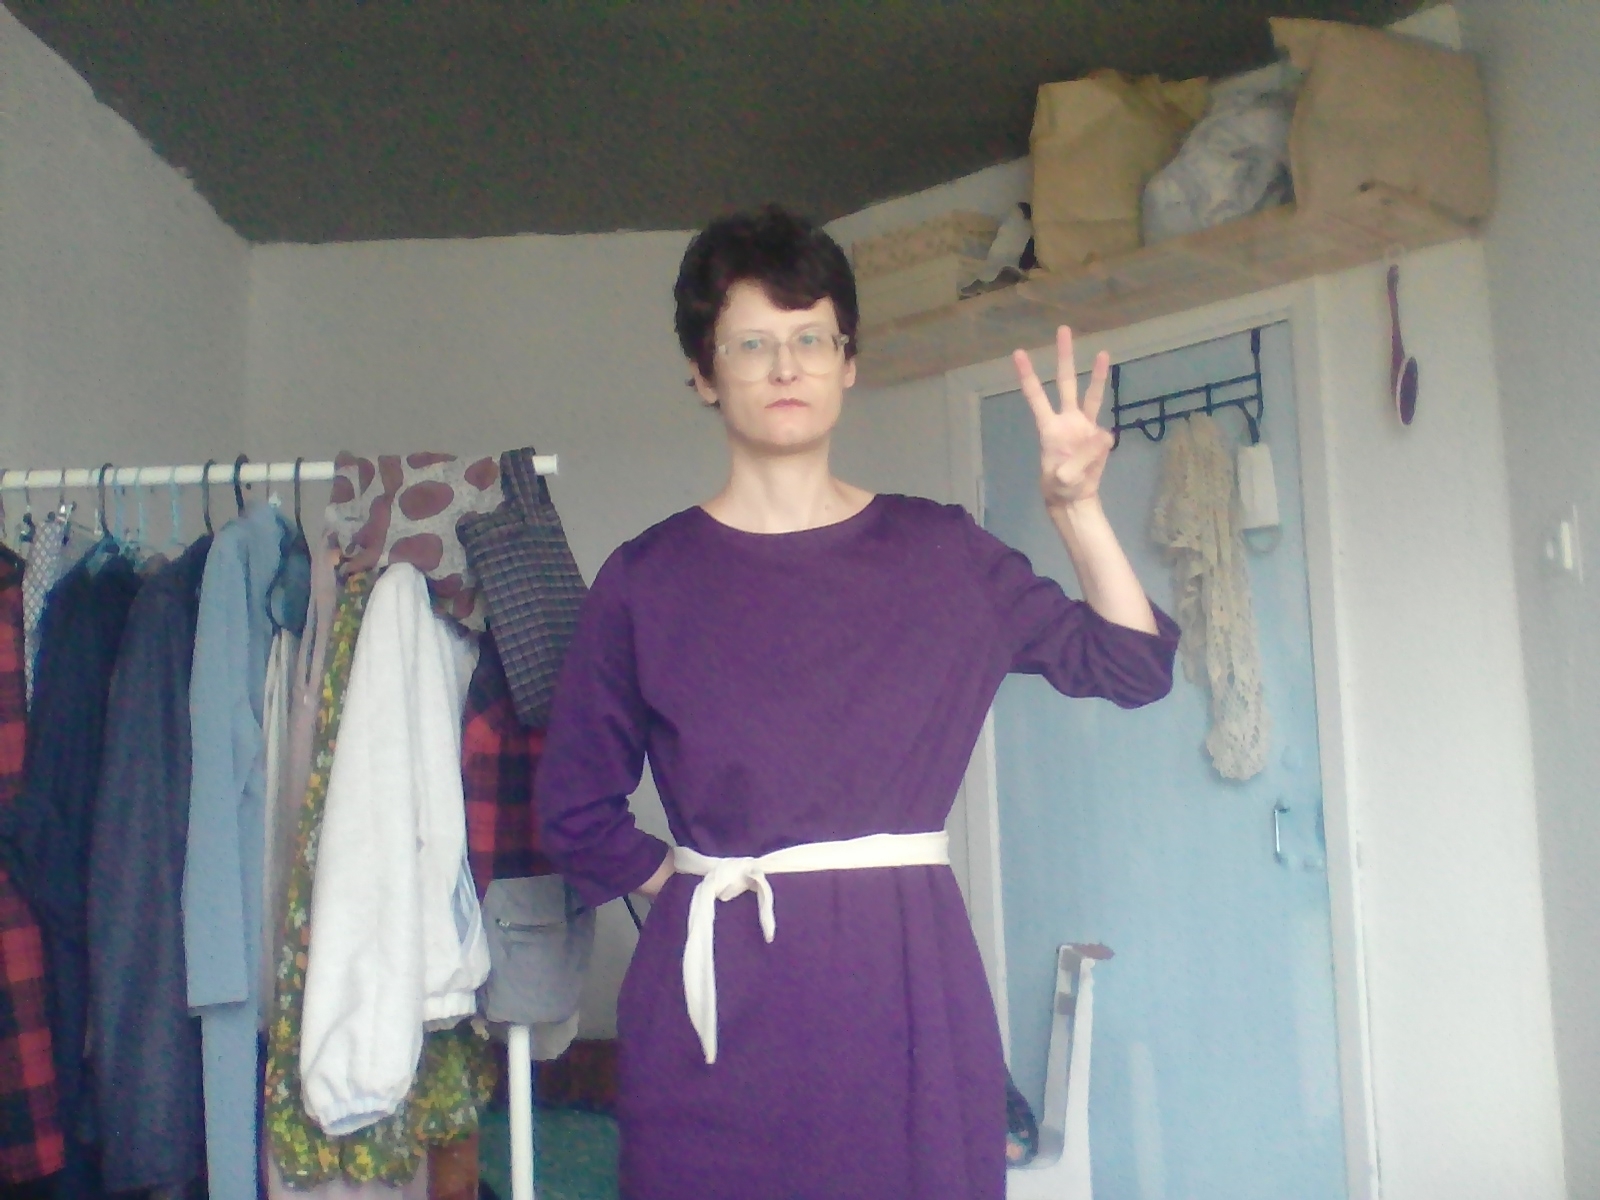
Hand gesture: three